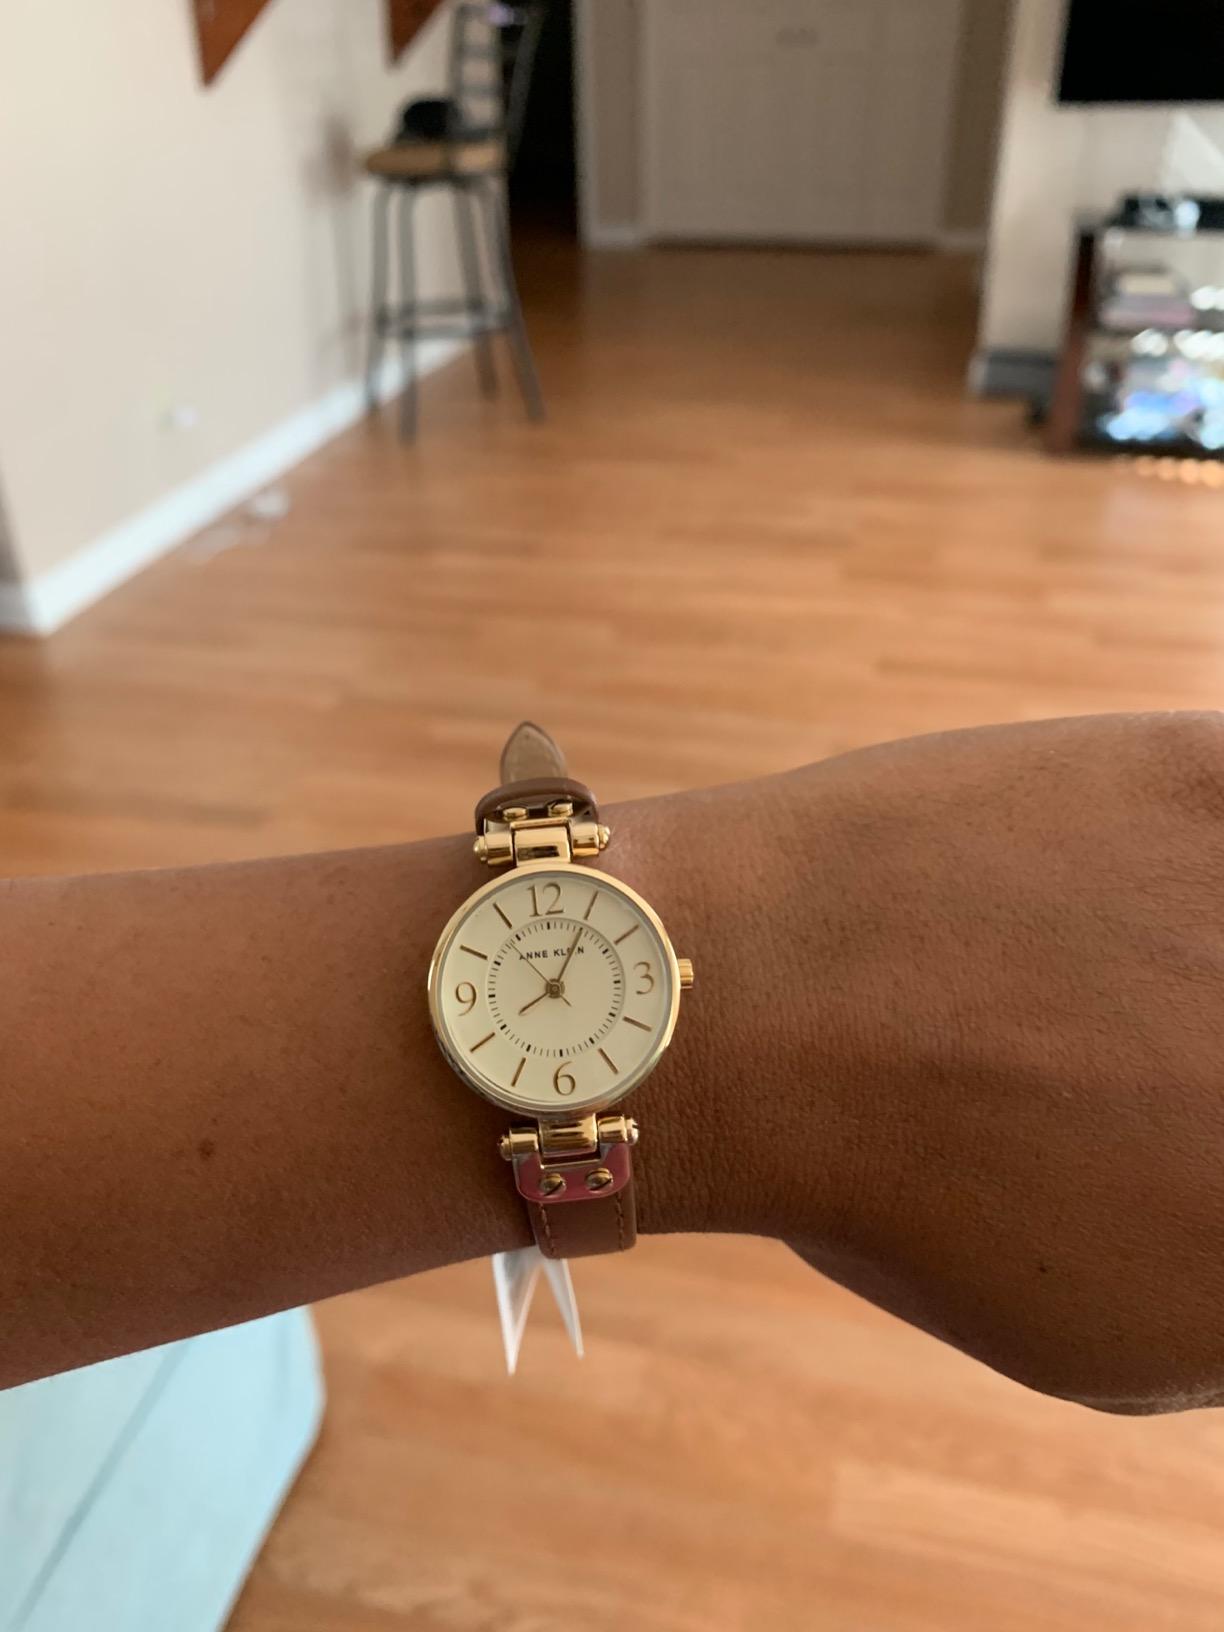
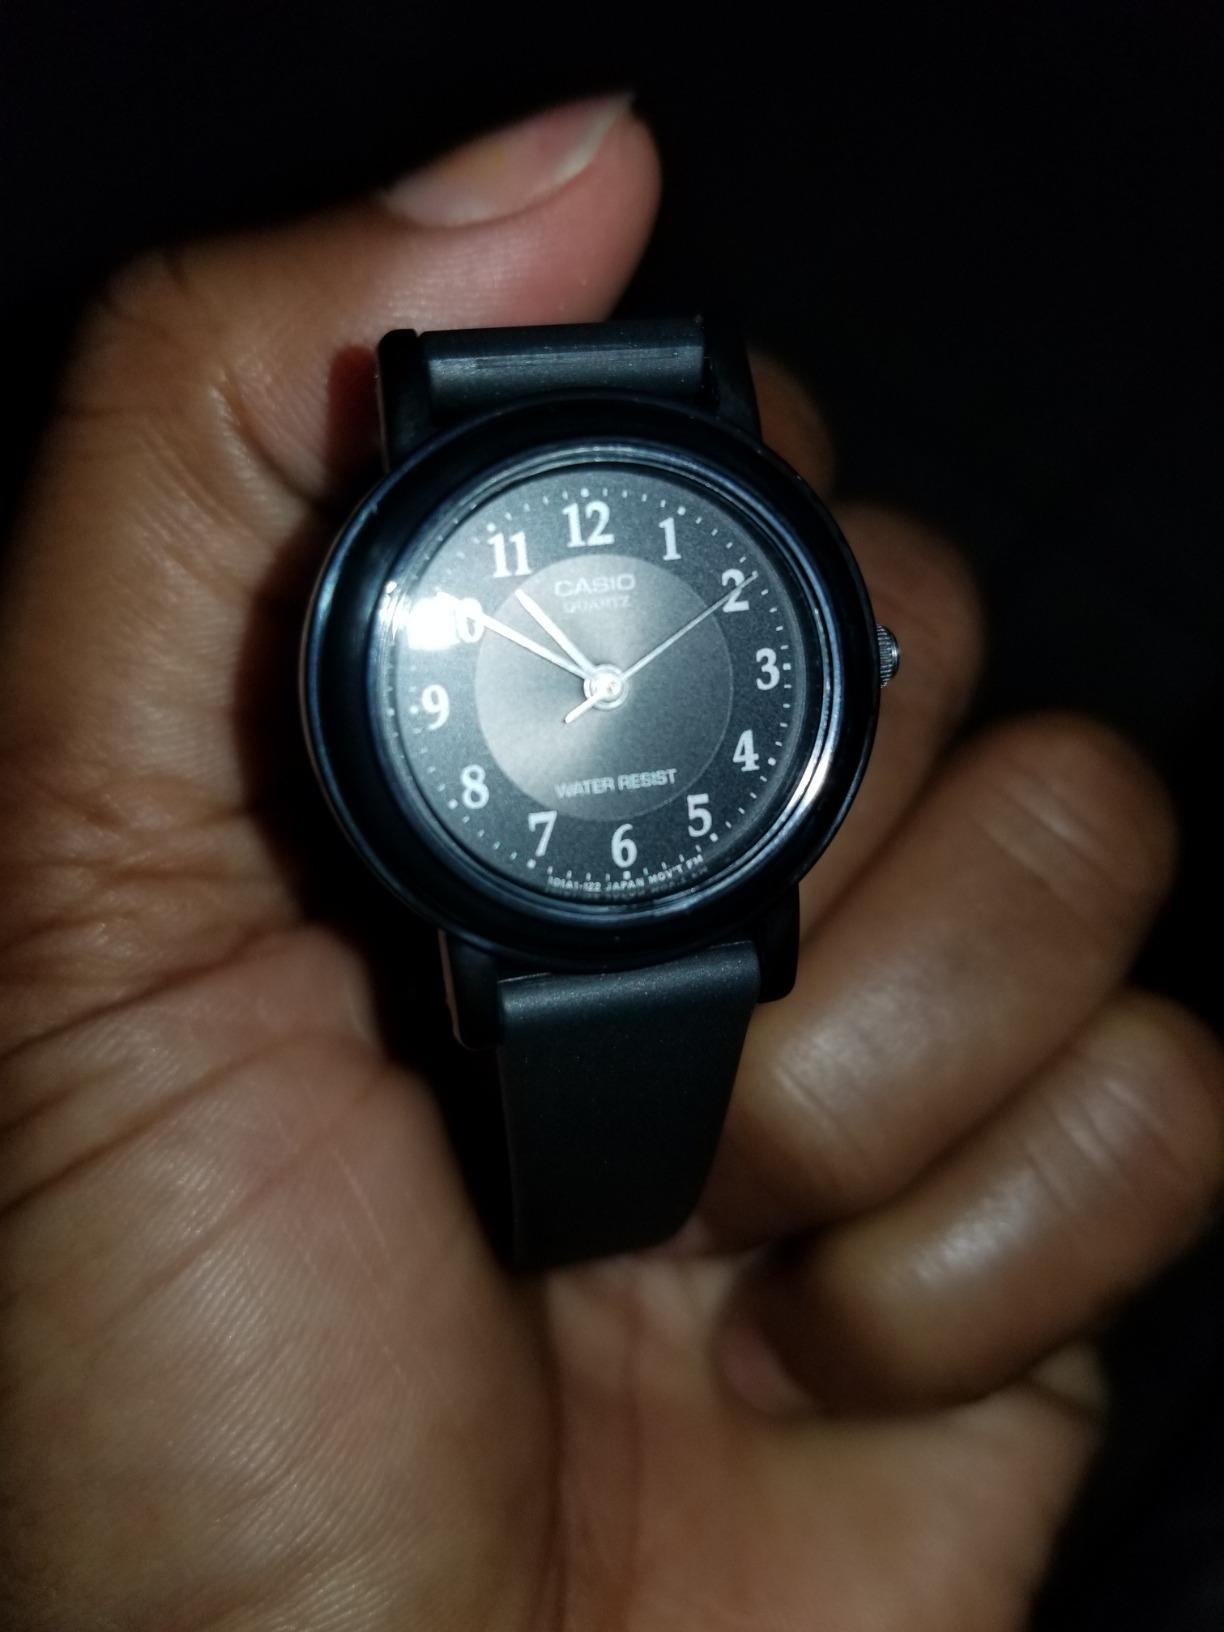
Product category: accessories_watch
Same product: no